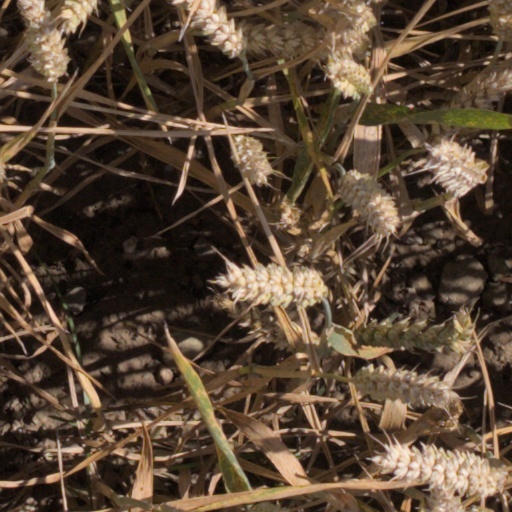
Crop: wheat